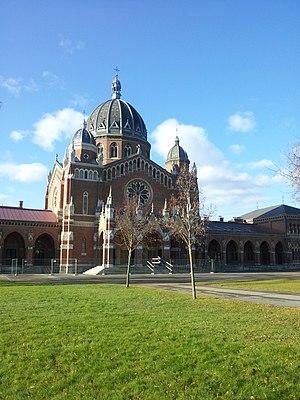
L'église Saints-Cyrille-et-Méthode de Graz est une église orthodoxe serbe située dans l'arrondissement de Gries à Graz, en Autriche. Elle est dédiée aux « Apôtres des Slaves » Cyrille et Méthode. Elle servait autrefois au culte catholique sous le nom d'église du Sauveur-Crucifié.